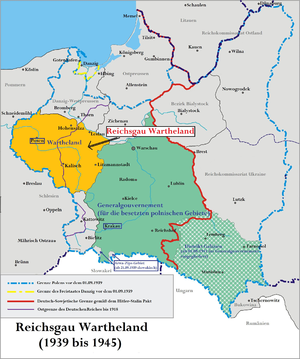
Reichsgau Wartheland
Kort over Polen efter den tyske besættelse. Den stiplede blå linje markerer grænsen til Polen 1939 Reichsgau Wartheland er fremhævet med gult og Generalguvernementet med grønt. Den røde linje er grænsen mellem Tyskland og Sovjetunionen fastlagt i Molotov-Ribbentrop-pagten i 1939.
Reichsgau Wartheland var navnet den nazistiske tyske regering gav til den største af de dele af Polen som blev indlemmet i det tyske rige fra 1939-1945. Navnet "Wartheland" kommer af det tyske navn på floden Warta. Der svarer stort set til den tidligere Posen-provins i Det Tyske Riget. Det meste var annekteret af Preussen fra 1793 til 1807. Fra 1815 til 1849 var det en autonom polsk region, forbundet med Preussen. Polakkerne opnåede selvstyre i 1918-1919.